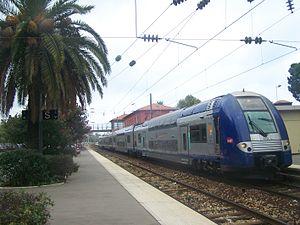
Une rame TER 2N NG entrant en gare d'Antibes, le 16/08/06.